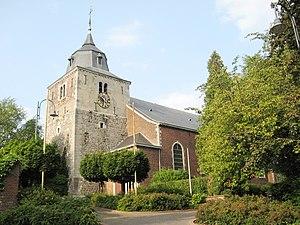
Cette page regroupe l'ensemble des monuments classés de la ville de Gingelom.